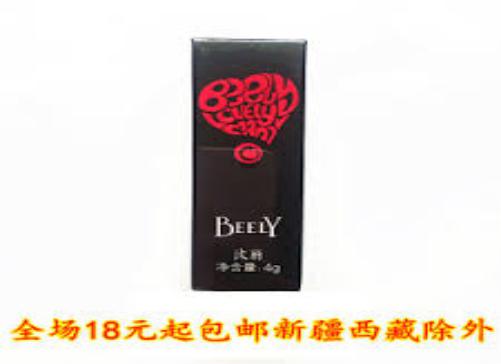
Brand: BEELY
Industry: Necessities